History of Florida Gators football

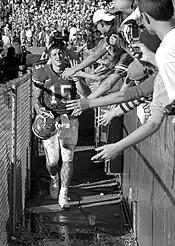
Tim Tebow

Florida athletic director Jeremy Foley initiated a coaching search which focused on Denver Broncos head coach Mike Shanahan and Oklahoma Sooners head coach Bob Stoops, who served as the Gators defensive coordinator from 1996 to 1998. After both turned him down, Foley hired New Orleans Saints defensive coordinator and former Gator assistant Ron Zook as Spurrier's replacement.